Ethiopian People's Patriotic Front

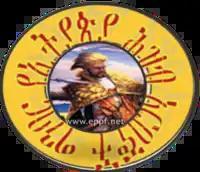

The Ethiopian People Patriotic Front (abbreviated EPPF; "ye’ītiyop’iya ḥizibi āribenyochi ginibari") is a rebel group in Ethiopia, founded on 15 June 1998, in the Eritrean-Ethiopian border town of Awegaro. It was originally established as the "Ethiopian Democratic Forces".